Pavol Horov Gymnasium

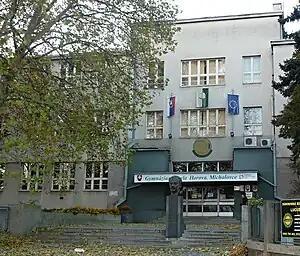

After Slovak students started moving to nearby Sobrance and the number of classes was reduced from 19 to 16 by April 1939, teaching in at the school year was interrupted again. When Hungarian troops invaded Slovakia on March 23, 1939 and the subsequent Slovak–Hungarian War, Slovak troops occupied the school and returned Slovak to the curriculum. This education highlighted growing Slovak national consciousness and nationalism. At this time the Head teacher was also the government commissioner of Michalovce and later the leader of the Hlinka Youth (Slovak paramilitary scout movement, modeled after the Hitler Youth). In school year 1939/40 that organization counted 118 of the schools students. Two years later the count was 590 boys and girls. In 1944 it was 694 students out of a total 875. Influenced in part by the ideas of Slovak nationalist Andrej Hlinka, Catholicism became an important part of the school year, the year began with worship of Veni Sancte Spiritus, a school celebration, ending a solemn Te Deum. During the closing phase of World War II, the school became a military hospital for the Wehrmacht, and after November 1944, for the Red Army.